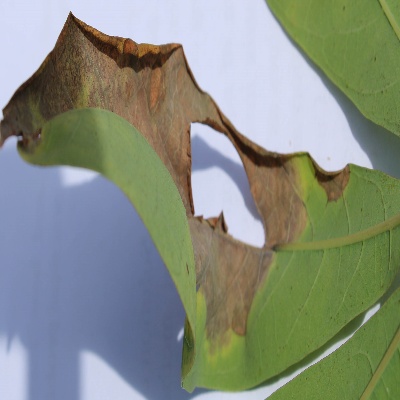
Crop: Cassava
Condition: bacterial blight